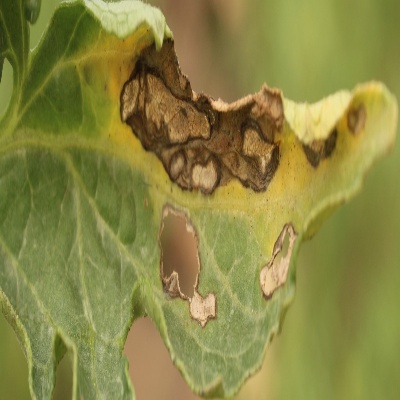
Crop: Tomato
Condition: septoria leaf spot